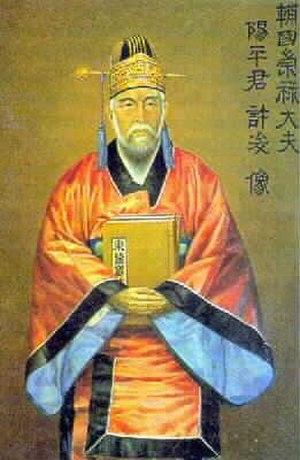
Heo Jun, né en 1537 et mort le 9 octobre 1615, est un médecin coréen du clan Heo de Yangcheon durant le règne du roi Seonjo de la dynastie Joseon de Corée. Il est nommé médecin de la cour à l'âge de 29 ans. Il a écrit un certain nombre de textes médicaux, mais sa plus grande réussite est le Dongui Bogam